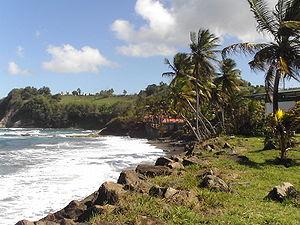
Rivage de Sainte-Marie.
Sainte-Marie est une commune française, située dans le département de la Martinique. Ses habitants sont appelés les Samaritains et les Samaritaines. La commune de Sainte-Marie est le berceau du Bèlè.